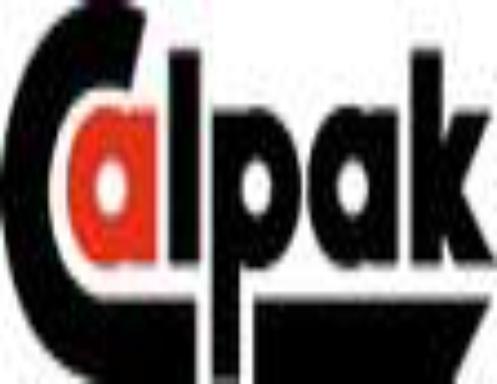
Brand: calpak
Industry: Others